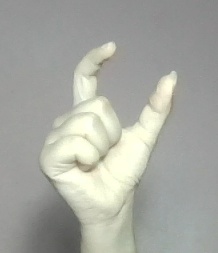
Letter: nun